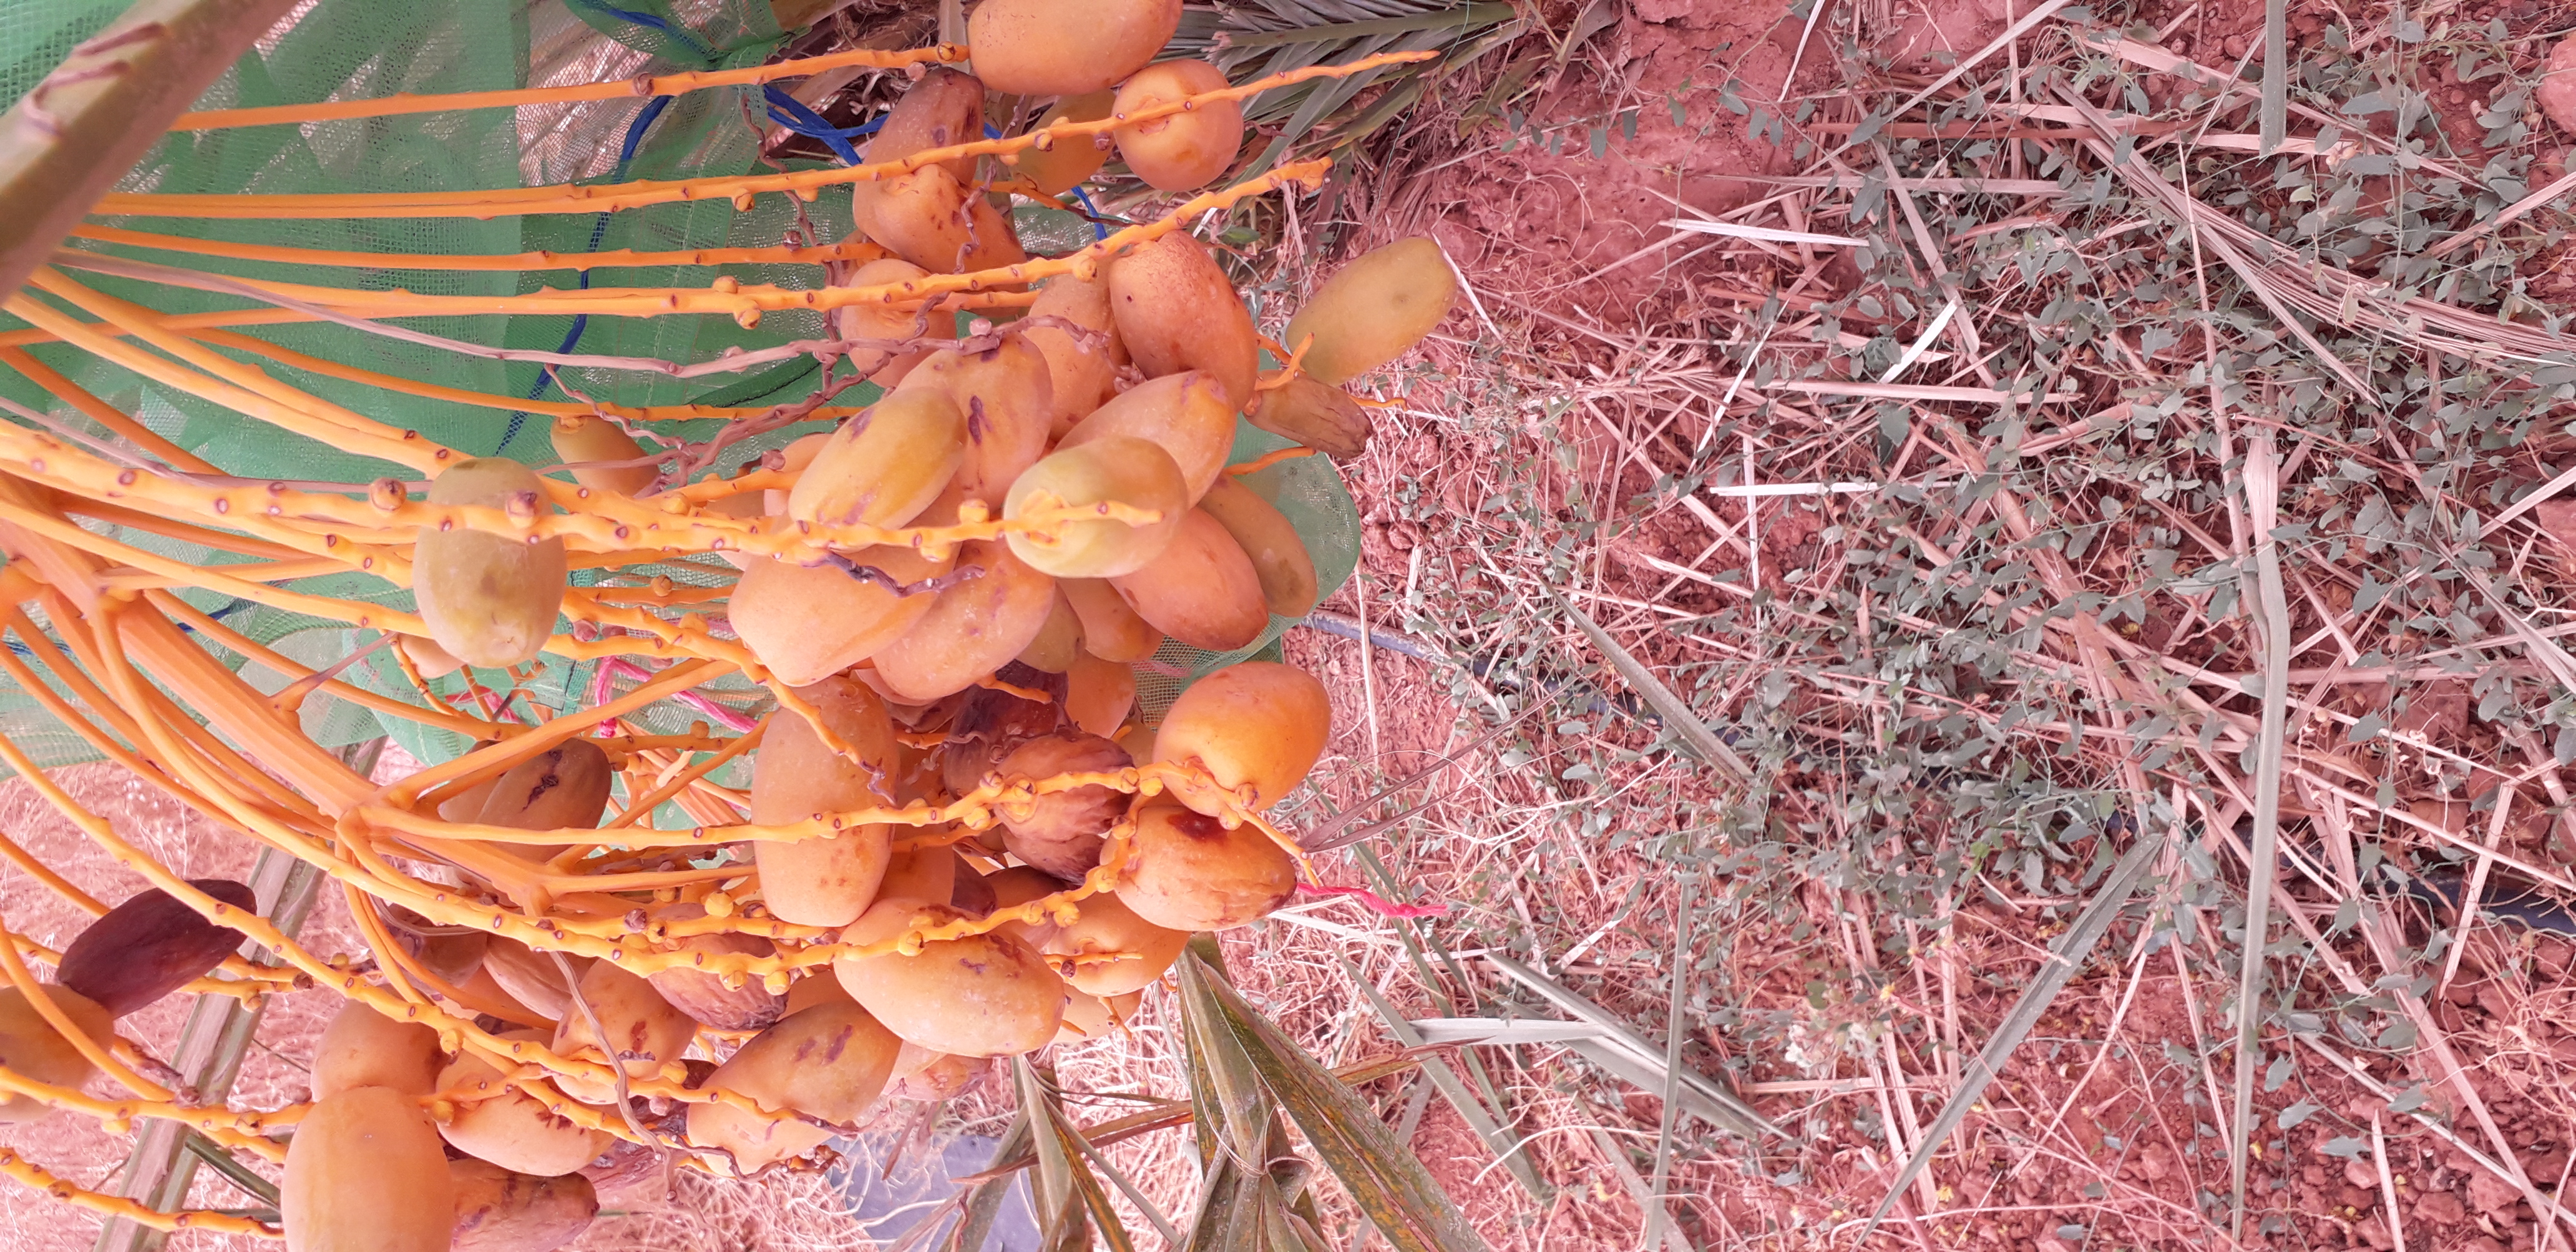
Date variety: Boumajhoul